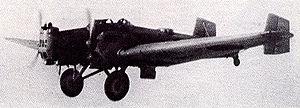
Le Mitsubishi Ki-2 était un bombardier léger construit par Mitsubishi pour la marine impériale japonaise dans les années 1930. Son nom de code pour les Alliés était « Louise ». Malgré son allure obsolète il fut utilisé avec succès en Mandchourie et au nord de la Chine pendant le début de la seconde guerre sino-japonaise, là où les risques de l'aviation ennemie étaient minimum. Il fut utilisé ensuite comme avion d’entraînement.